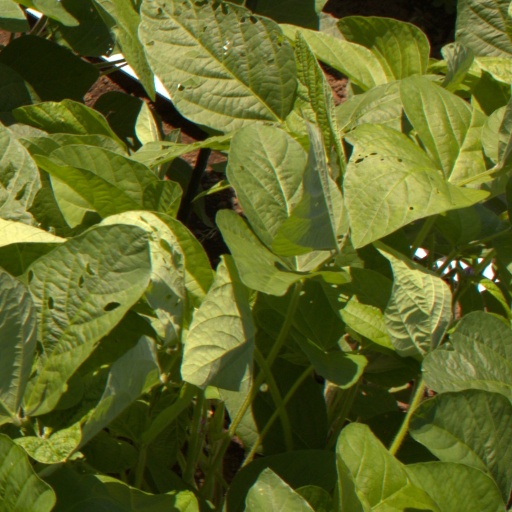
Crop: soybean